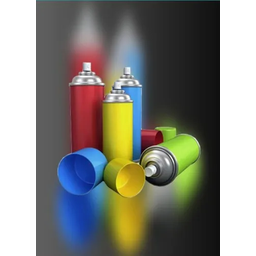
Label: metal